Hurtu

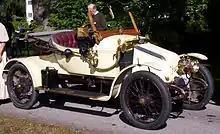
1912 Hurtu with dash radiator

1913 production seems to have been around 600 cars comprising 4-cylinder models of 1692cc and 2120cc capacity with the gearbox and engine constructed in-unit.